Stephen Hung

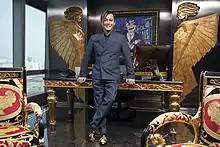
Stephen Hung

He later formed his own investment company. Hung has also previously served as the Vice Chairman of eSun Holdings and as a non-executive director of Lippo Group's AcrossAsia Limited.